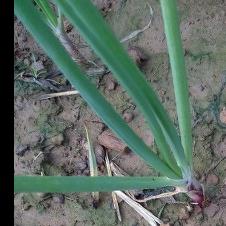
Crop: Onion
Condition: fusarium-d